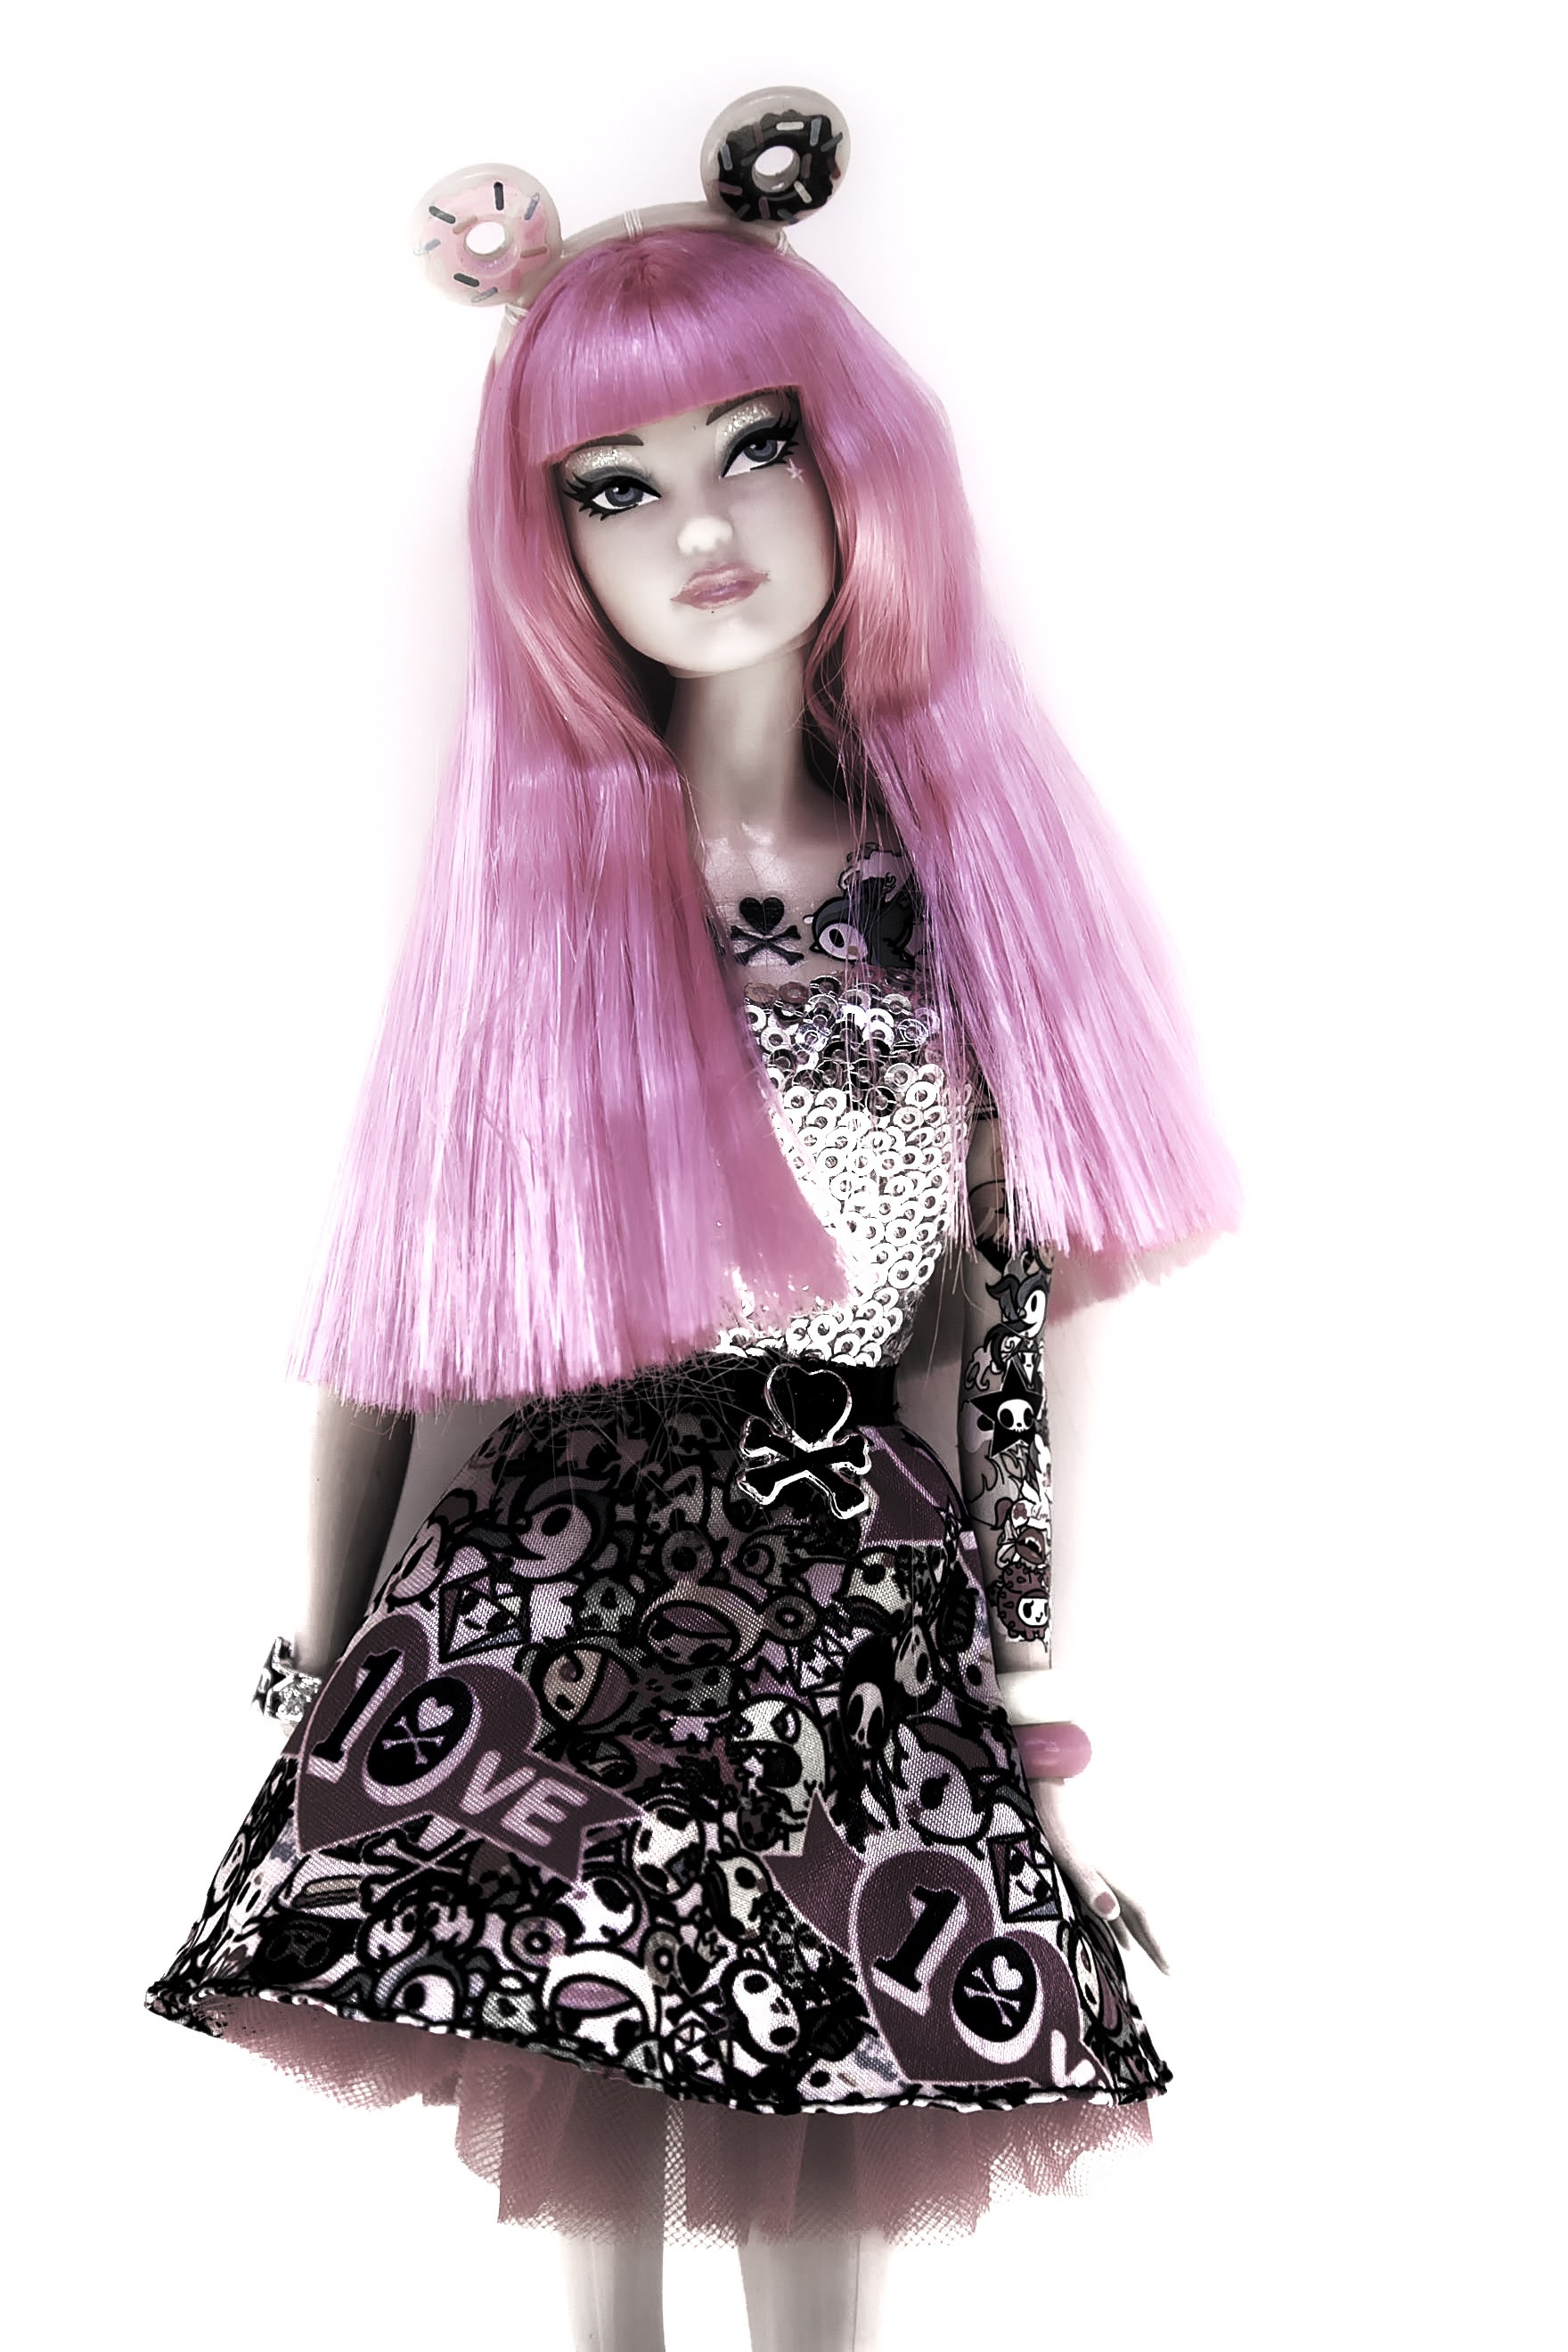
clothing, pink, toy, doll, toys, magenta, costume, barbie, fashion doll, pink hair